Asparagus capensis

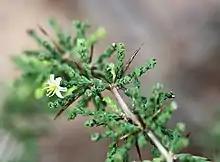
"Asparagus capensis", foliage and flower.

This species of asparagus grows as a thorny bush, to a height of 1 metre. Stems are erect, often zig-zagged, and the stems and branches end in spines.